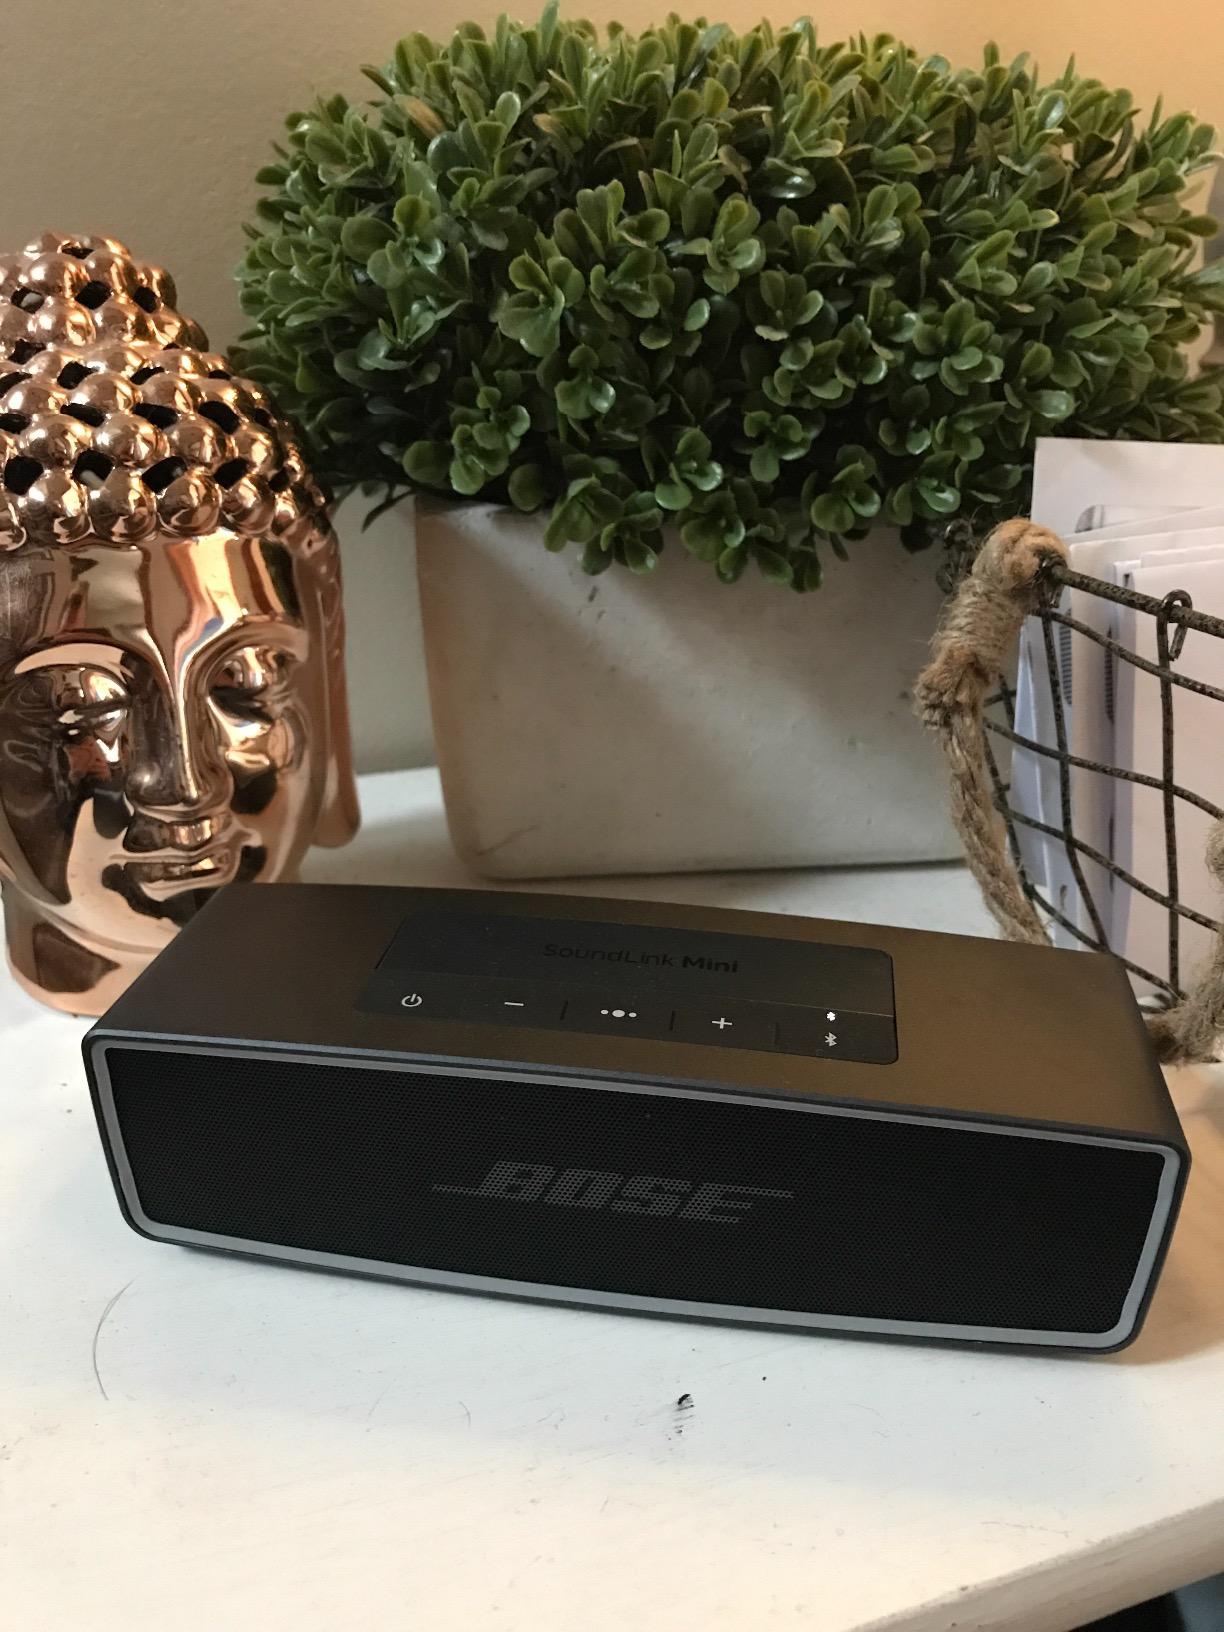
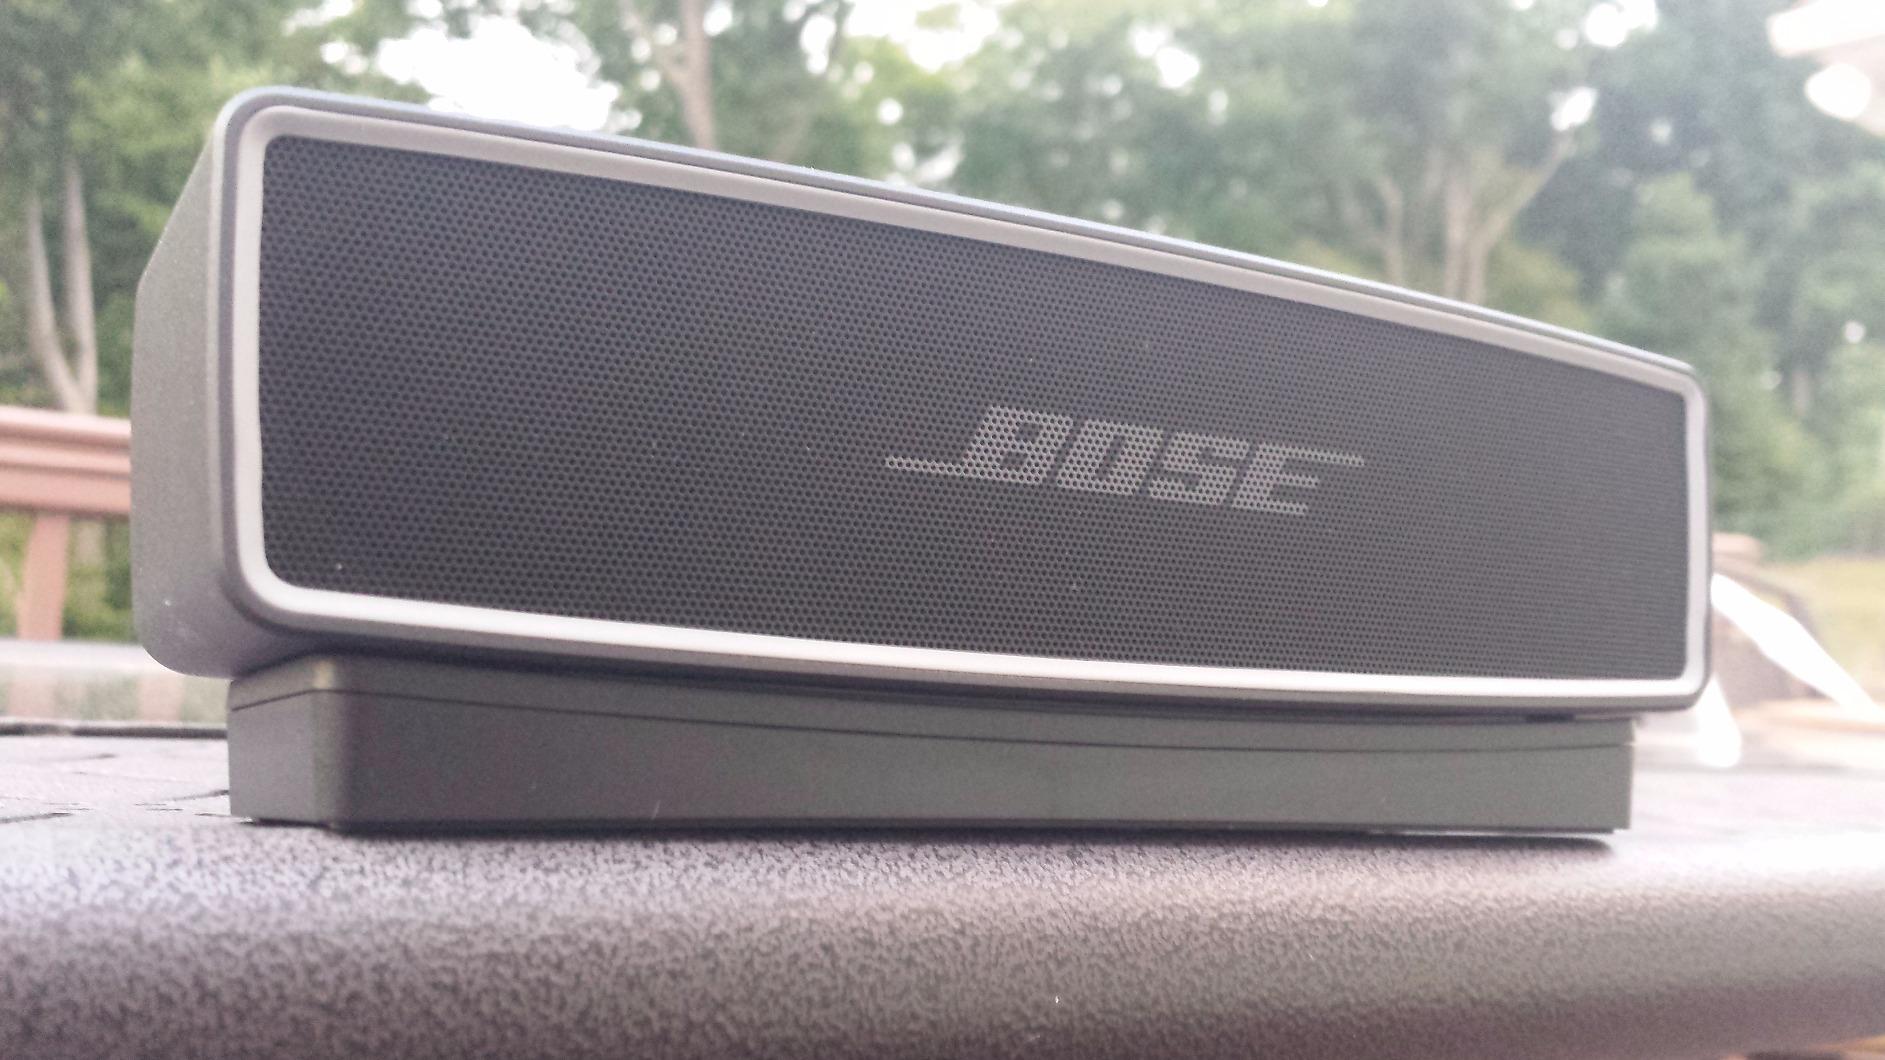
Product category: speaker
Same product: yes